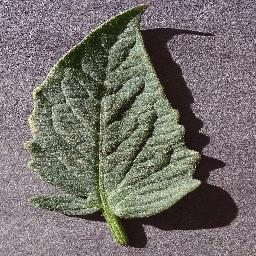
Label: Tomato___healthy